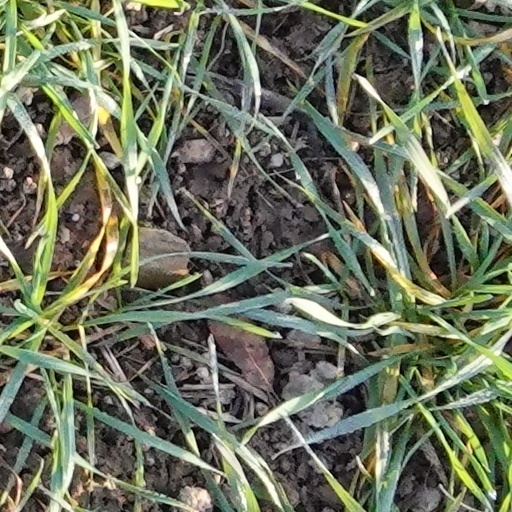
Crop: wheat